City Hunters (film)

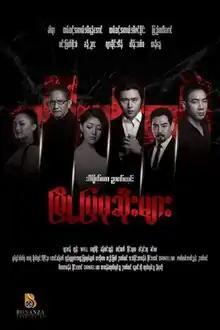
Film Poster

City Hunters is a 2019 Burmese action film, directed by Nyan Htin starring Khar Ra, Yan Aung, Zin Wine, Pyae Wade Maung, Min Myat Soe San, Khant Nyar, Ja Seng Ing, Hein Thit Sa and Han Nway. The film, produced by Bonanza Film Production premiered in Myanmar on March 1, 2019.